Kočo Racin

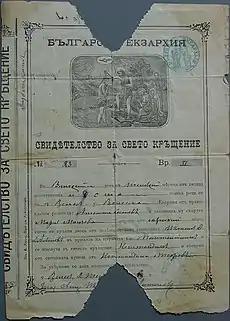
Bulgarian Exarchate birth certificate of Racin.

Kočo (Kosta Solev) Racin was born in 1908 in Veles as Konstantin Apostolov Kostov, in the Kosovo vilayet of the Ottoman Empire (present-day North Macedonia). He was raised in a very poor family. His father, Apostol was a potter who earned just enough to feed his family, and he could not support Racin financially in his education. Racin finished just one year in the local high school at the age of thirteen and then worked in his father's pottery workshop.